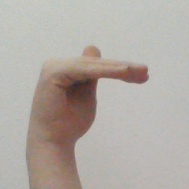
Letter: khaa